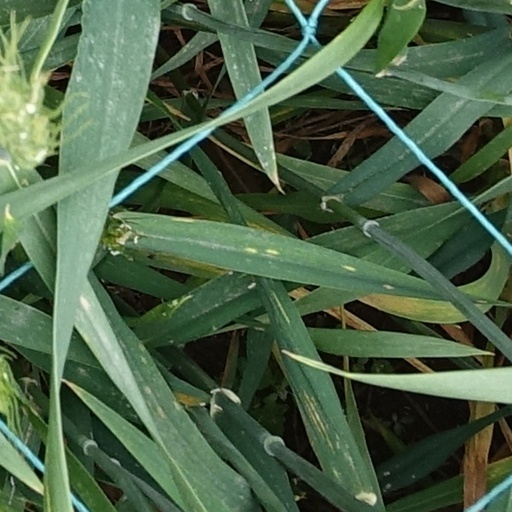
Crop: wheat